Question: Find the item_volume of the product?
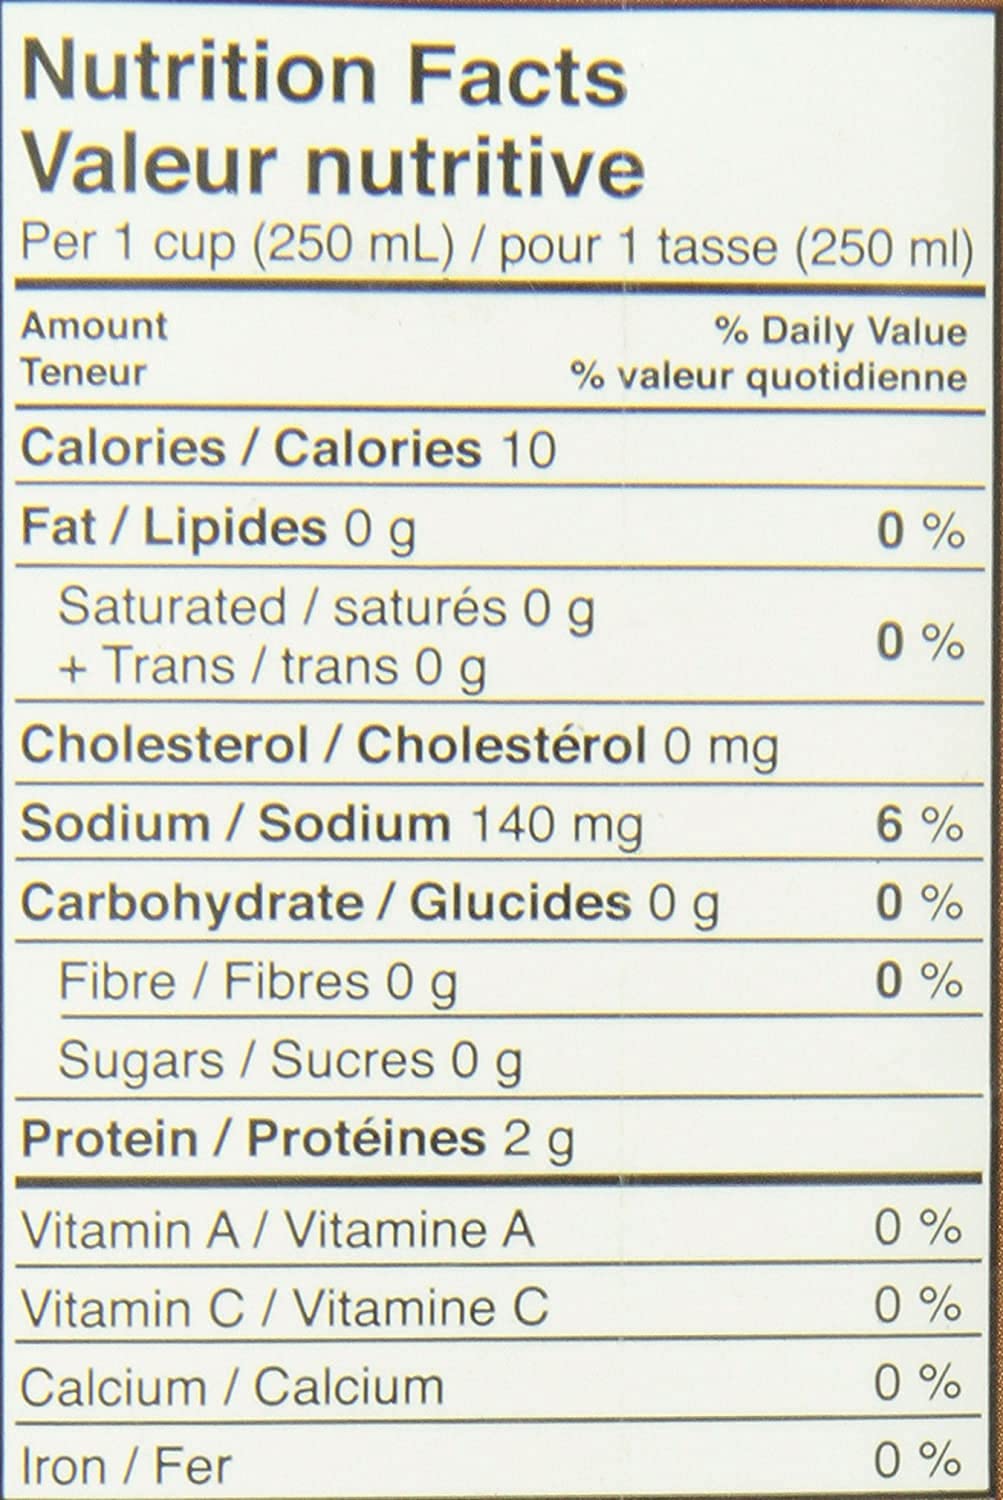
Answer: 250.0 millilitre